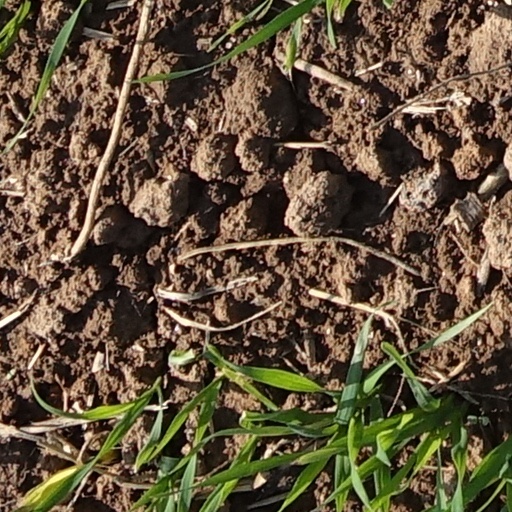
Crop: wheat